Kingston upon Hull

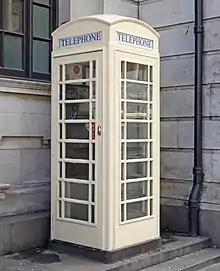
A Hull K6 telephone box

The mural is on a curved screen attached to the end-wall of the old city centre Co-operative store building sited at the intersection where Jameson Street meets King Edward Street, now a mainly pedestrianised area created for the City of Culture 2017.